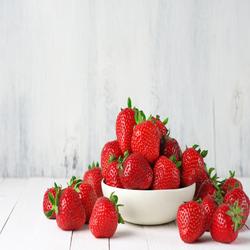
Label: Strawberry